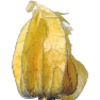
Label: physalis_with_husk